Ihor Zaytsev (basketball)

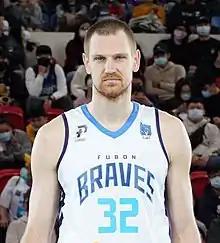
Zaytsev in January 2021

Ihor Zaytsev (born 11 May 1989) is a Ukrainian basketball player who last played for the Taipei Taishin Mars of the Taiwan Professional Basketball League (TPBL).